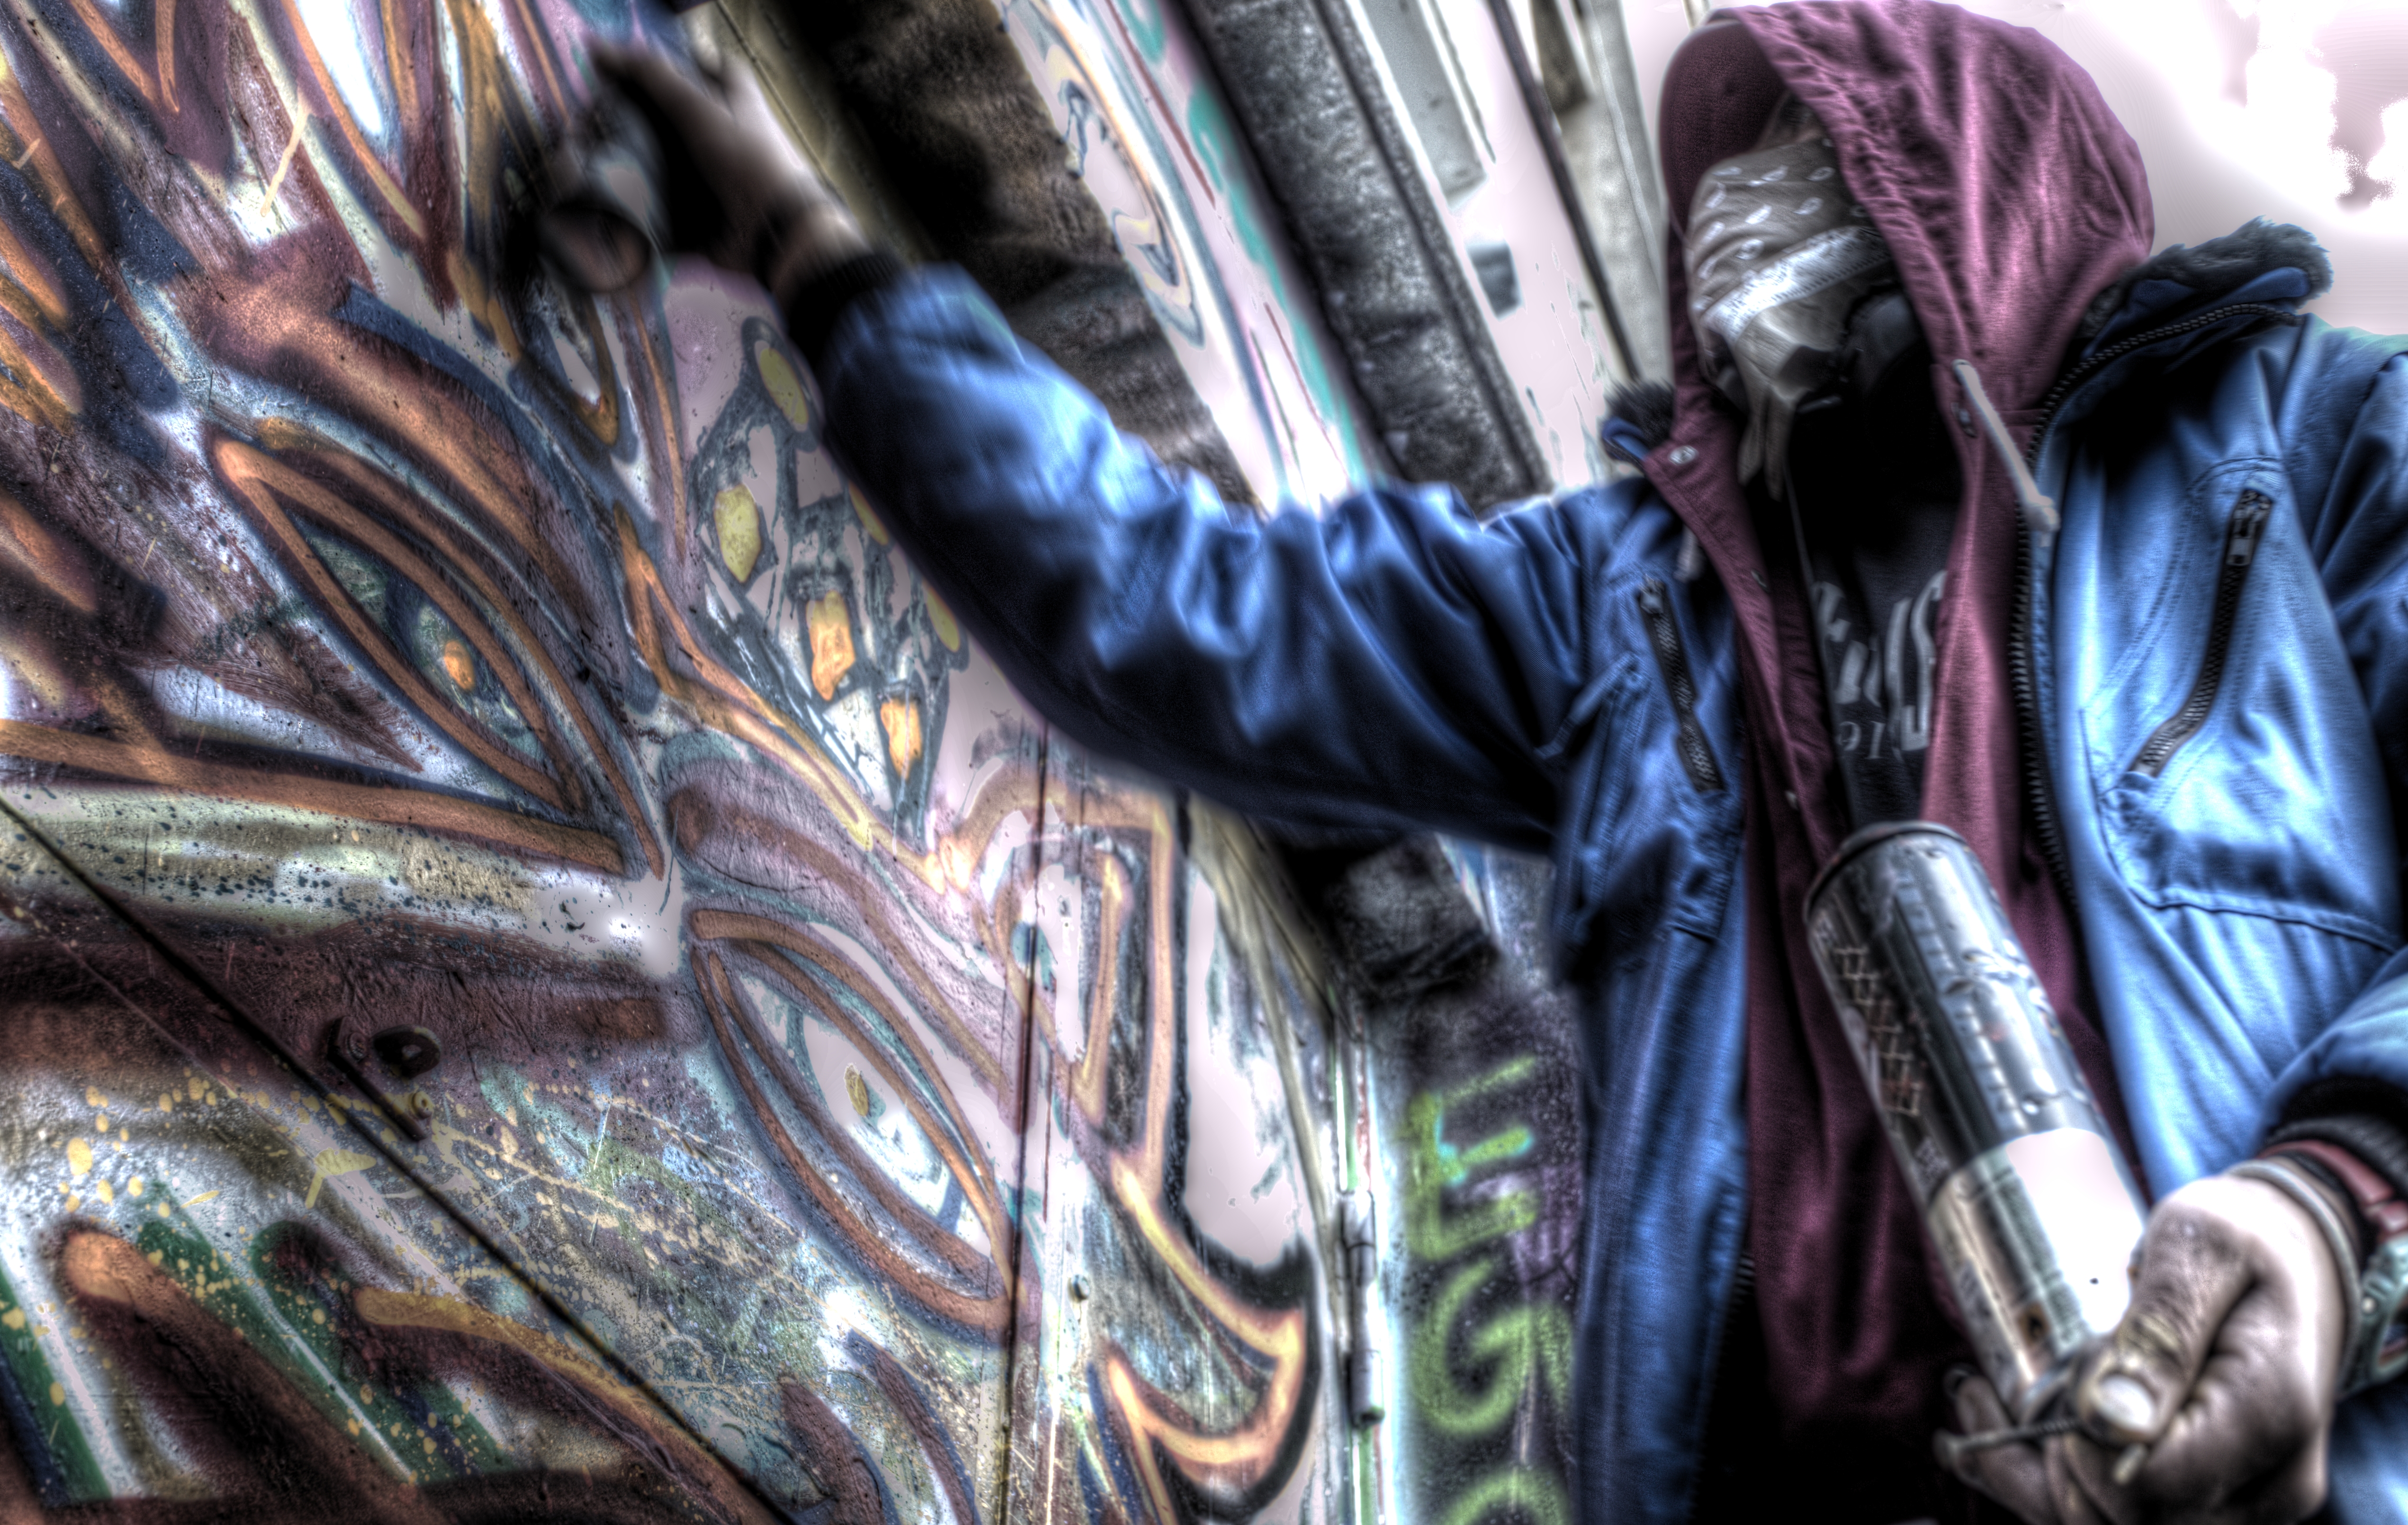
color, clothing, hdr, art, fiction, copyrightfree, deutschland, berlin, lostplace, freeforcommercialuse, bilderohnelizenz, schweiz, highdynamicrange, freiesfotoarchiv, copyrightfreepictures, berliner, jacoberphotogrpahy, ohnecopyright, artwearrevolution, artwear, berlinstreetart, hdrfree, comics